Deep River-Columbia Manufacturing Company

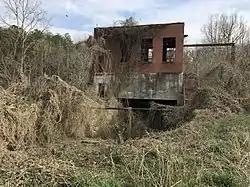
Mill powerhouse in 2019

Deep River-Columbia Manufacturing Company was a historic textile mill complex located at Ramseur, Randolph County, North Carolina. The brick mill complex was built between about 1850 and 1920. The main mill building consisted of a two-story, 11-bay, gable-roofed section built about 1850, with a three-story, 13-bay addition constructed in 1888. A four-story stair tower was added to the mill between 1885 and 1888. The mill closed in January 1963. It has been demolished.